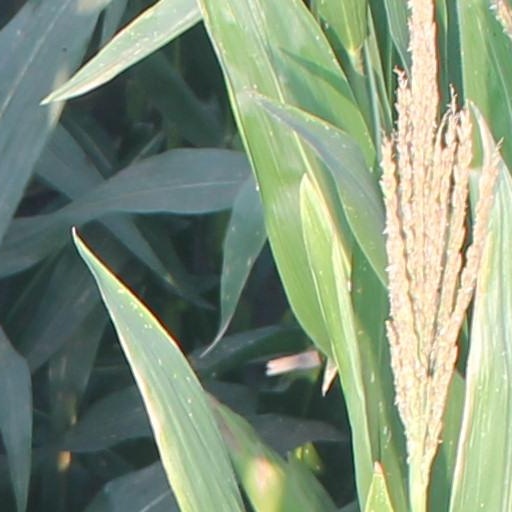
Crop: maize; corn